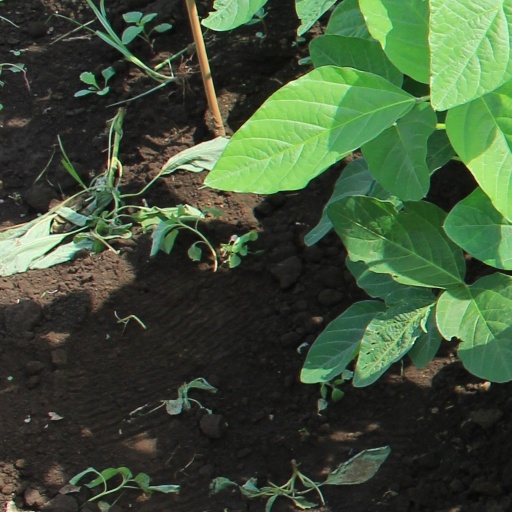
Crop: soybean